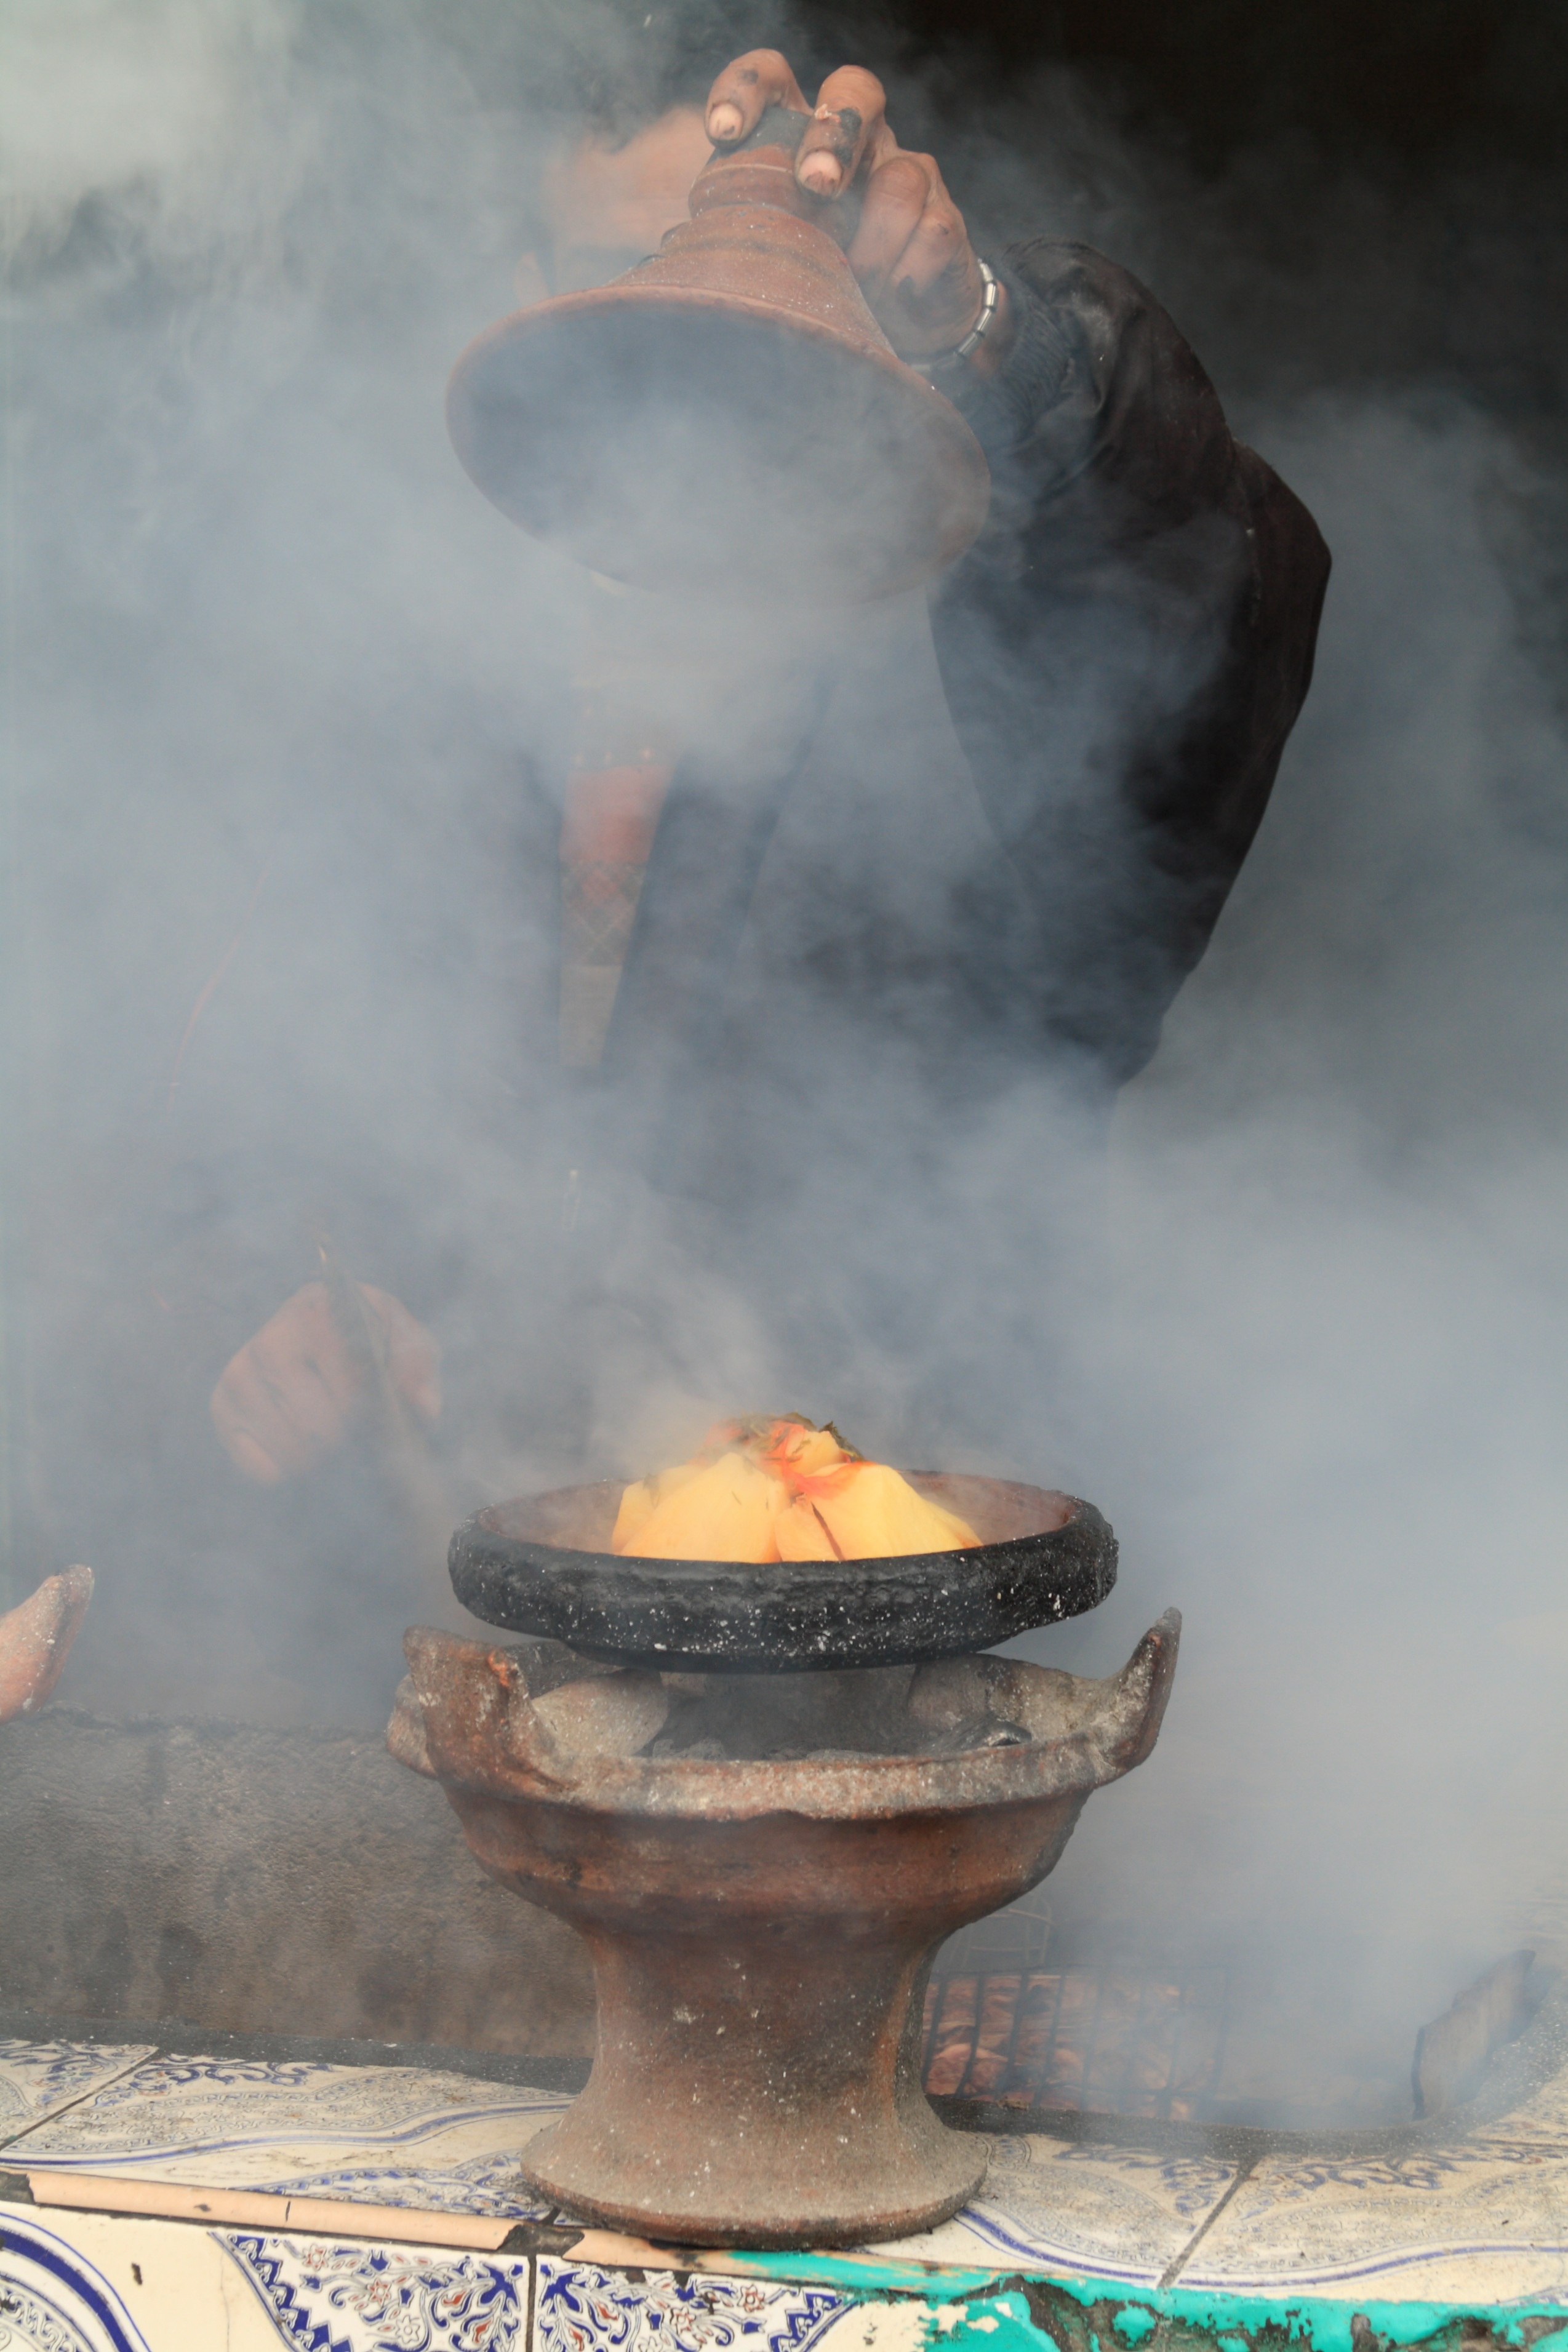
water, cloud, smoke, meal, cooking, lunch, heat, cook, cool image, tiles, morocco, cool photo, water feature, arabic, tajine, lamb food